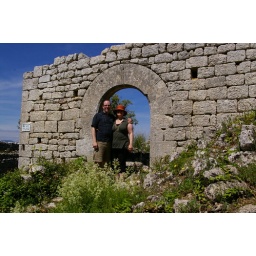
Chris and Mona in door to main fort house - 13th C